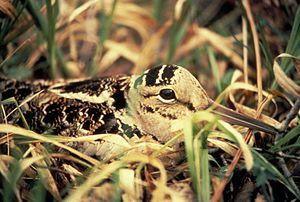
La Bécasse d'Amérique est une espèce d'oiseaux limicoles néarctiques de la famille des Scolopacidae.
On appelle parade nuptiale aviaire l'ensemble des comportements ritualisés précédant la formation du couple chez les oiseaux. Les parades nuptiales chez cette classe d'animaux sont souvent particulièrement complexes.